Gyula Márfi

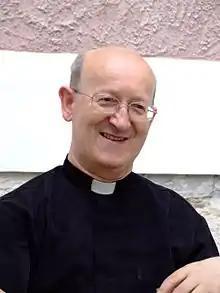

Gyula Márfi (born 17 December 1943) is a Hungarian prelate of the Catholic Church.